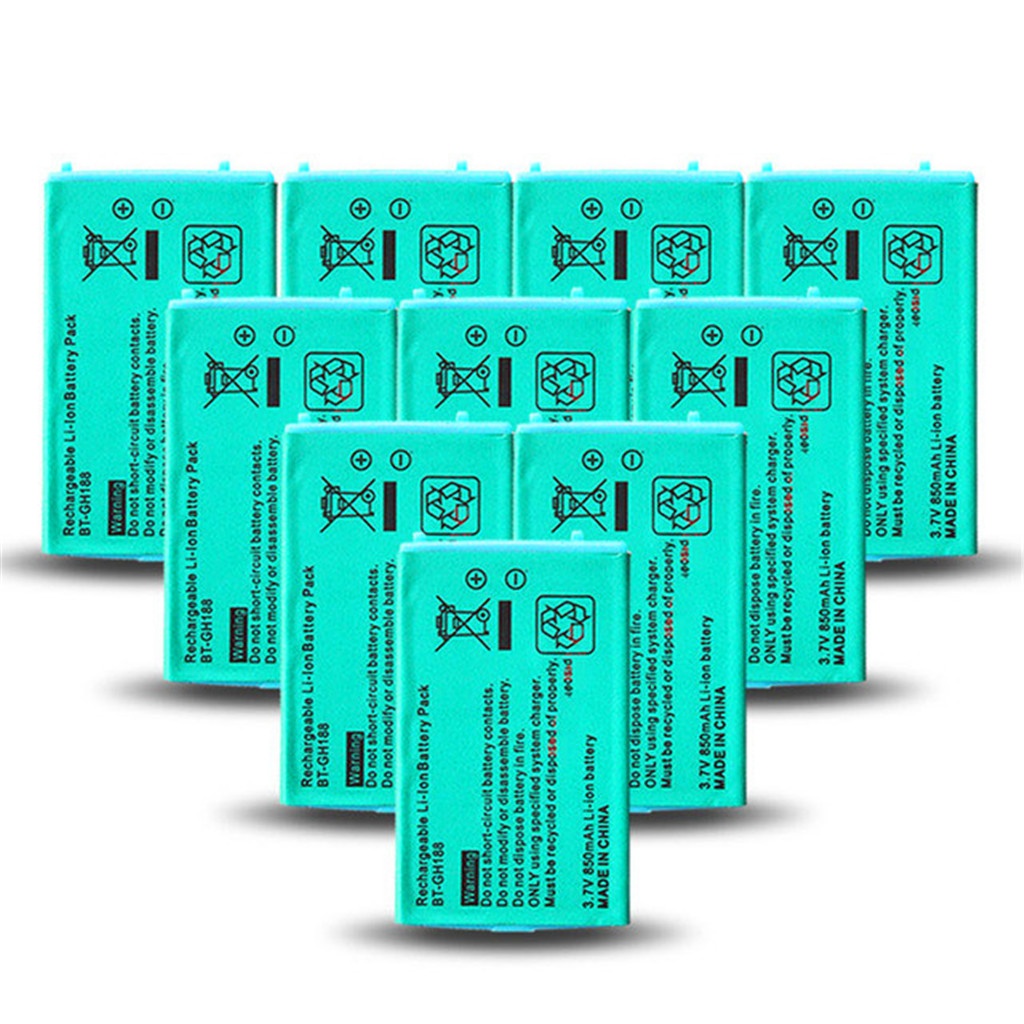
10x3,7 V 850mAh Für Nintendo Gameboy Advance GBA SP akku + Werkzeug Pack Kit Lithium Li ionen akku pack
10x3,7 V 850mAh Für Nintendo Gameboy Advance GBA SP akku + Werkzeug Pack Kit Lithium Li ionen akku pack Eigenschaften: 100% marke neue mit hoher qualität Spannung: 3,7 V Batterie Kapazität: 850mAh Typ: lithium- Verwendet F ü r Nintendo Gameboy Advance GBA SP Das Paket enthält: 10x Batterie
Brand: batteryzone-de
Category: Electronics > Electronics Accessories > Power > Batteries > Video Game Console & Controller Batteries